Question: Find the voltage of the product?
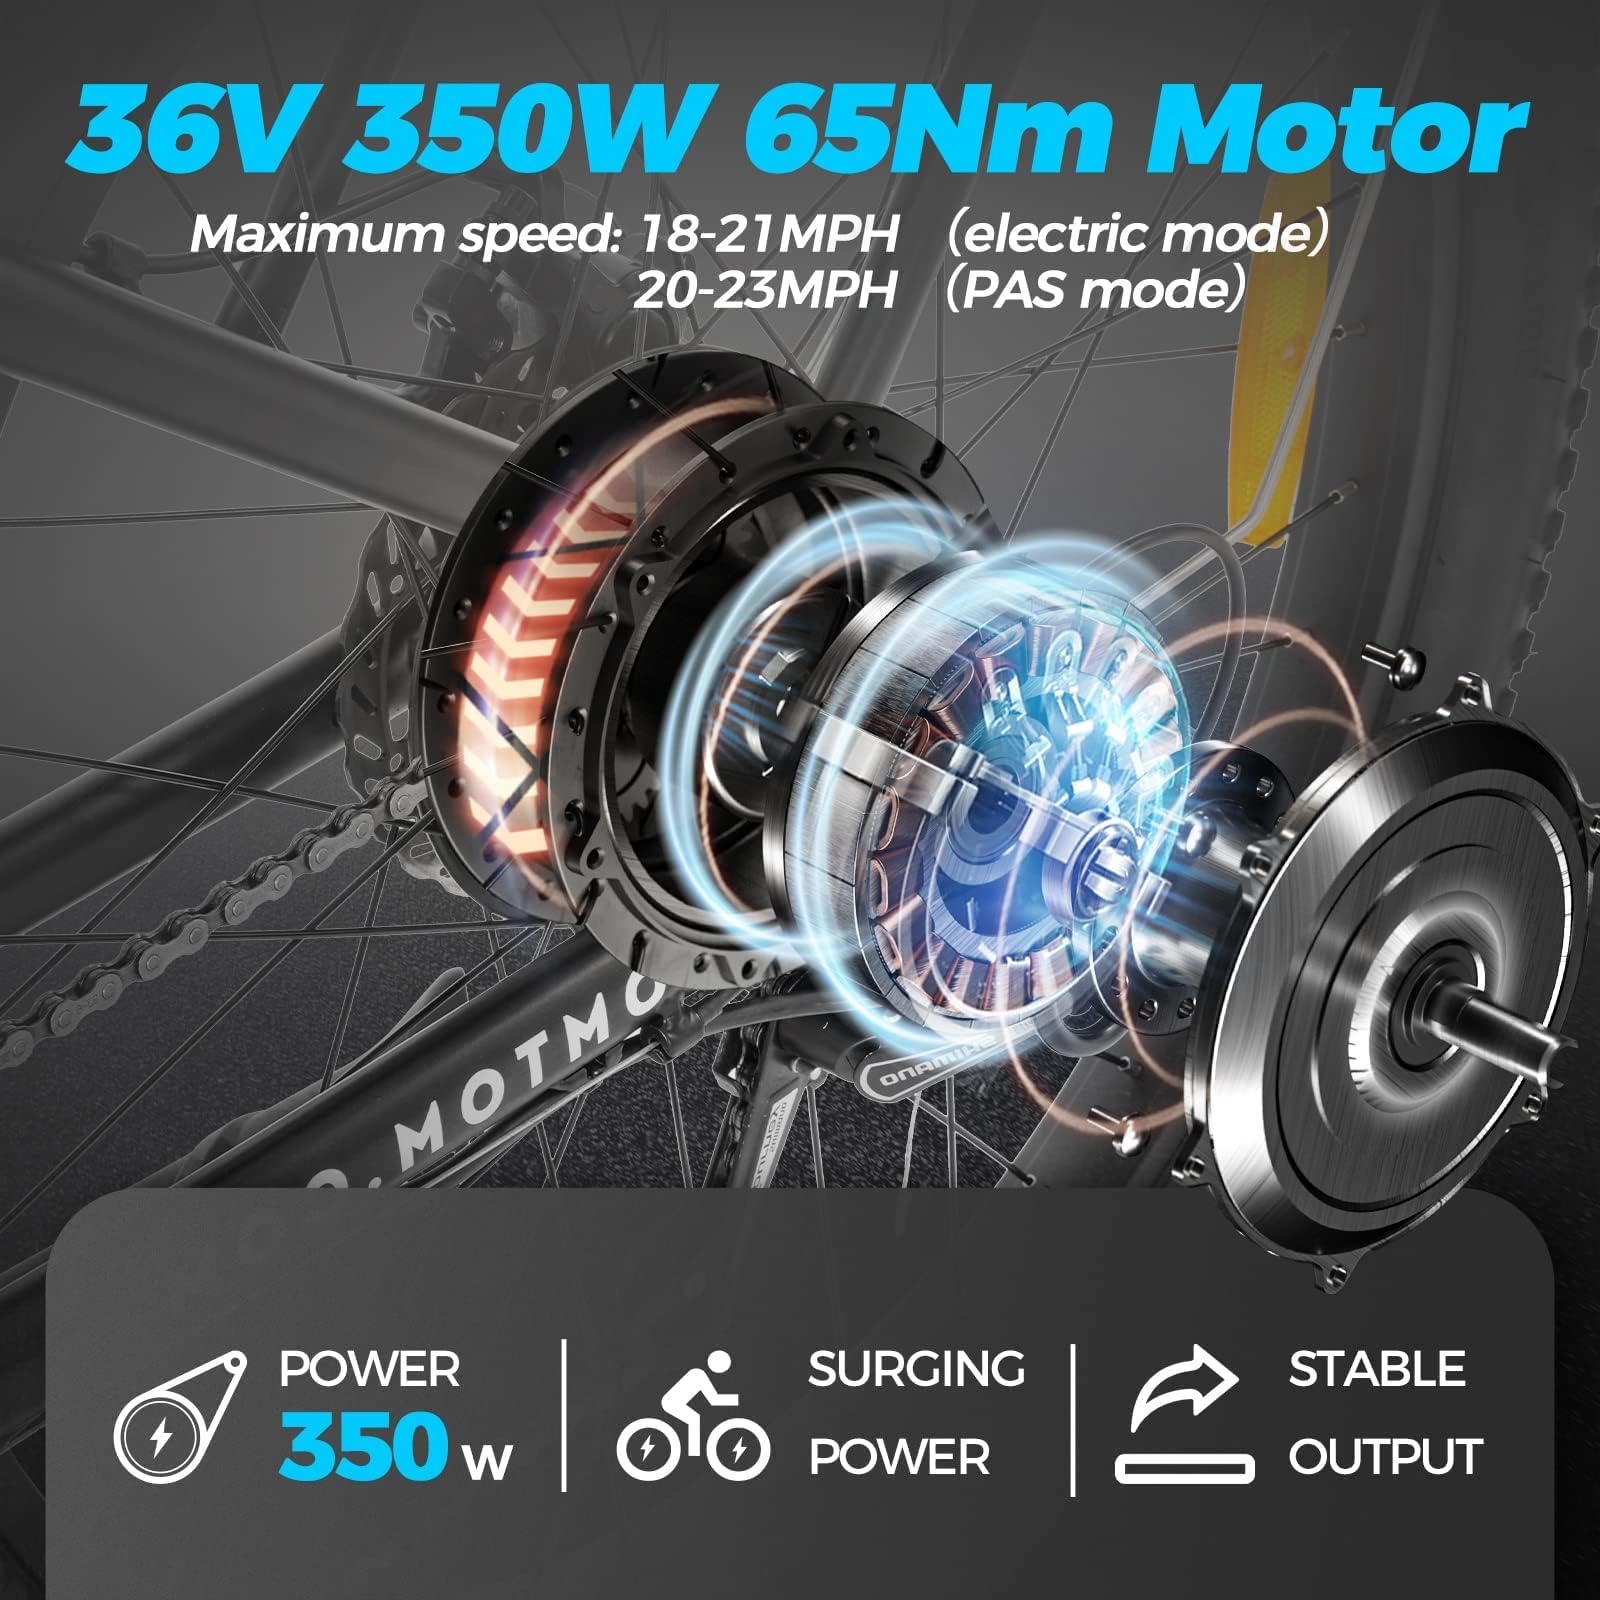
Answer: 36.0 volt